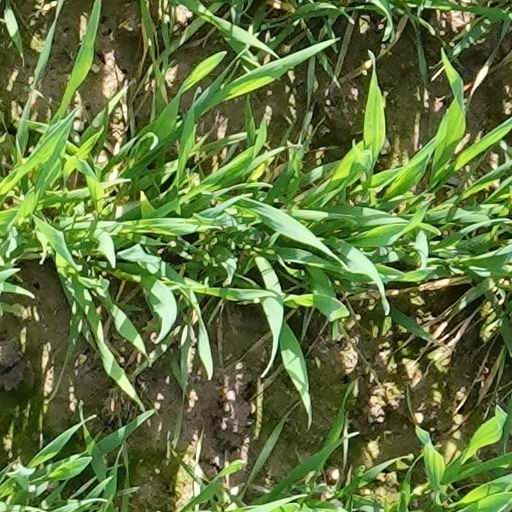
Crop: wheat